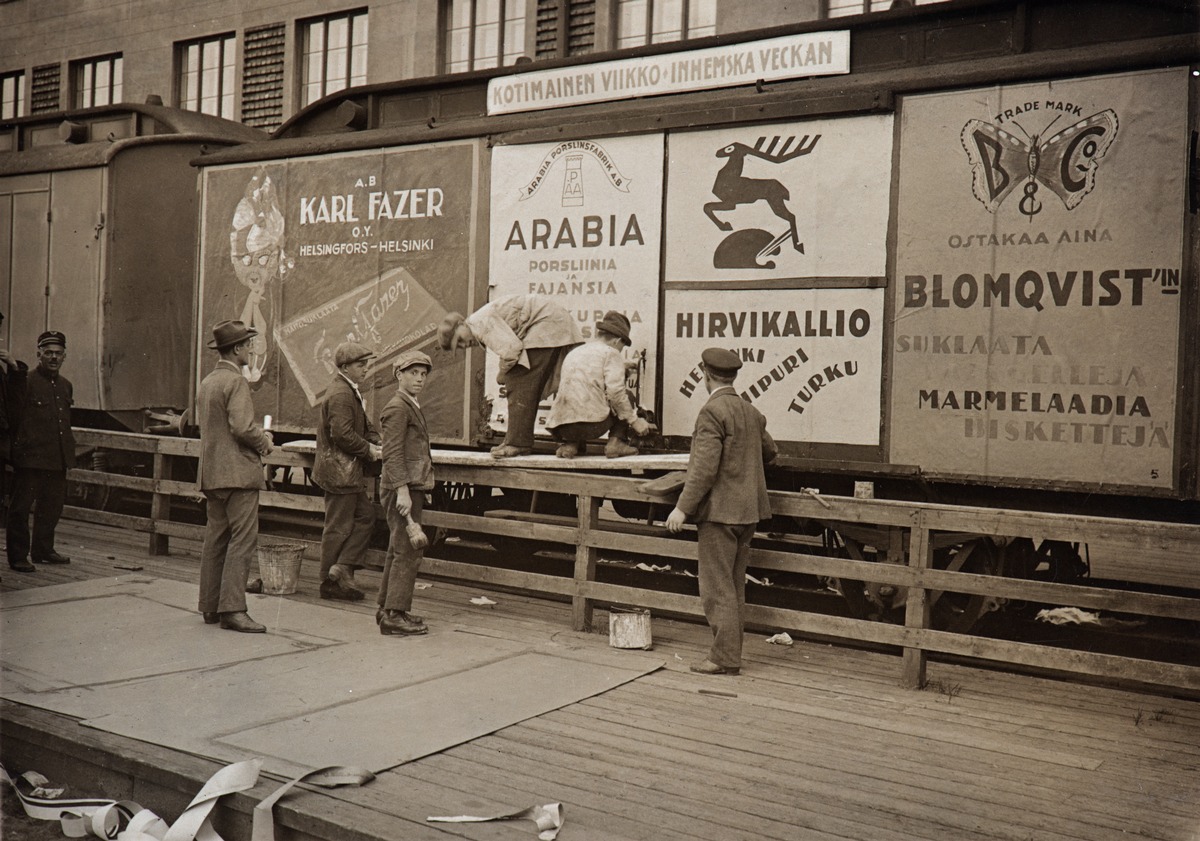
Kotimainen viikko 1922
Finland's domestic week in 1922
sisällön kuvaus: Kotimaisen viikon mainontaa kiinnitetään junavaunuun Helsingin asemalla. content description: Finland's domestic week's advertisements are placed on the railroad car at Helsinki railway station.
Vuosi: 1922
Paikka: Suomi, Suomi, Helsinki, Helsingin rautatieasema
Aiheet: historia; kampanjat; mainonta; junanvaunut; history; campaigns; advertising; railway wagons; kampanjer; reklam (marknadsföring); tågvagnar